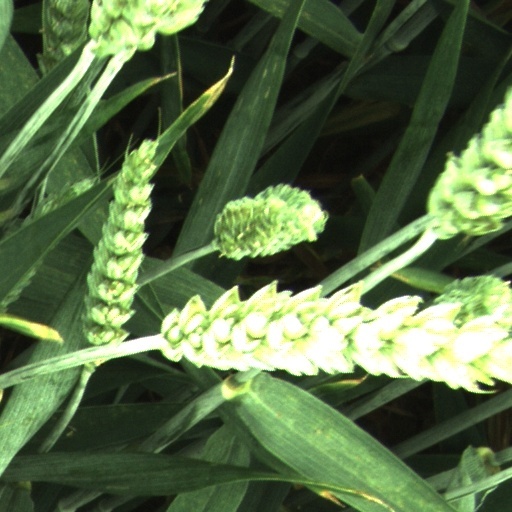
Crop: wheat